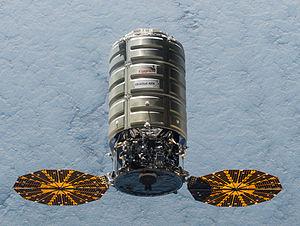
Cygnus est un vaisseau cargo spatial développé par la société Orbital Sciences dans le cadre du programme COTS de la NASA. Il doit contribuer au ravitaillement en fret de la Station spatiale internationale après le retrait de la navette spatiale américaine. Il permet de transporter une masse de 2 tonnes dans sa soute pressurisée et est mis en orbite par le lanceur Antares développé spécifiquement par le même constructeur. Le premier vol de qualification a eu lieu le 18 septembre 2013. La NASA a passé commande de 8 vols destinés à transporter 20 tonnes de fret jusqu'à la Station spatiale internationale.